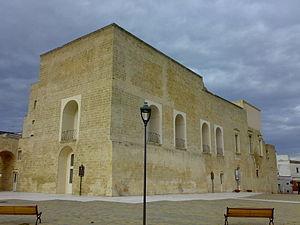
Arnesano est une commune italienne de la province de Lecce, dans la région des Pouilles.
Dans le Salento se trouvent de nombreux châteaux et palais fortifiés construits au cours des diverse périodes historiques par les familles colonisatrices, parfois en modifiant ceux qui étaient pré-existants.